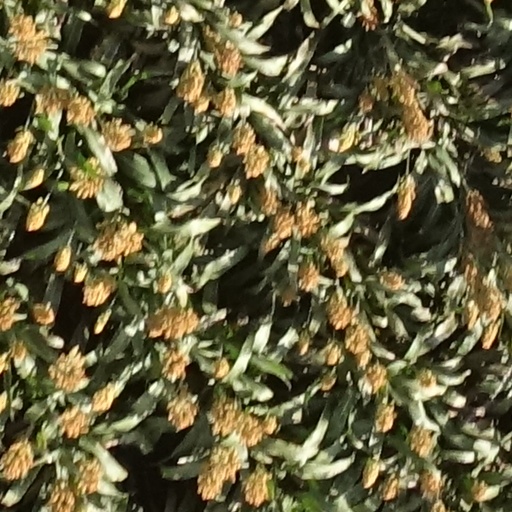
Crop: sorghum